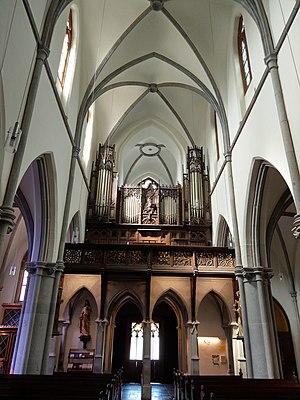
Kerk met elegant neogotisch silhouet. Gebouwd in de jaren 1855 tot 1863